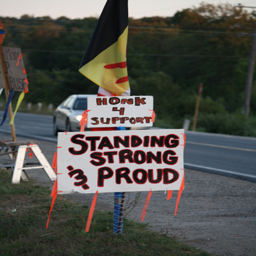
sign posted in the community